U.S. Route 23 in Tennessee

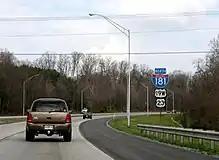
Signage for former I-181 in Johnson City in 2003

While the Tennessee legislature continued to appropriate funds to construct the highway between Erwin and the Virginia state line, funds for ADHS corridors began lagging in the 1970s, and, by the end of that decade, plans to upgrade the stretch over the Bald Mountains had largely stalled. State Representative Zane Whitson of Erwin, who was elected in 1978, campaigned on reviving the project. A draft environmental impact statement (EIS) was prepared and approved by the Federal Highway Administration (FHWA) on January 16, 1984, and in August 1985, two planners from Johnson City suggested renumbering the route to I-181 in order to make the highway eligible for additional federal funds. In 1986, the extension through the Bald Mountains was included as one of six new freeway projects dubbed "Bicentennial Parkways" in the Better Roads Program, passed by the Tennessee General Assembly. This program, which had been proposed and spearheaded by Governor Alexander, increased the state's gasoline and diesel taxes to fund these freeway projects as well as a backlog of 15 projects that had been labeled as top priorities, and other projects. The project was referred to in the plan as the "Interstate 181 Extension" and was expected to cost $95.5 million (equivalent to $ in ) at the time. The project was further accelerated the following year by new Governor Ned McWherter. Construction would begin before the final EIS was approved on January 2, 1991, which would later prompt controversy.